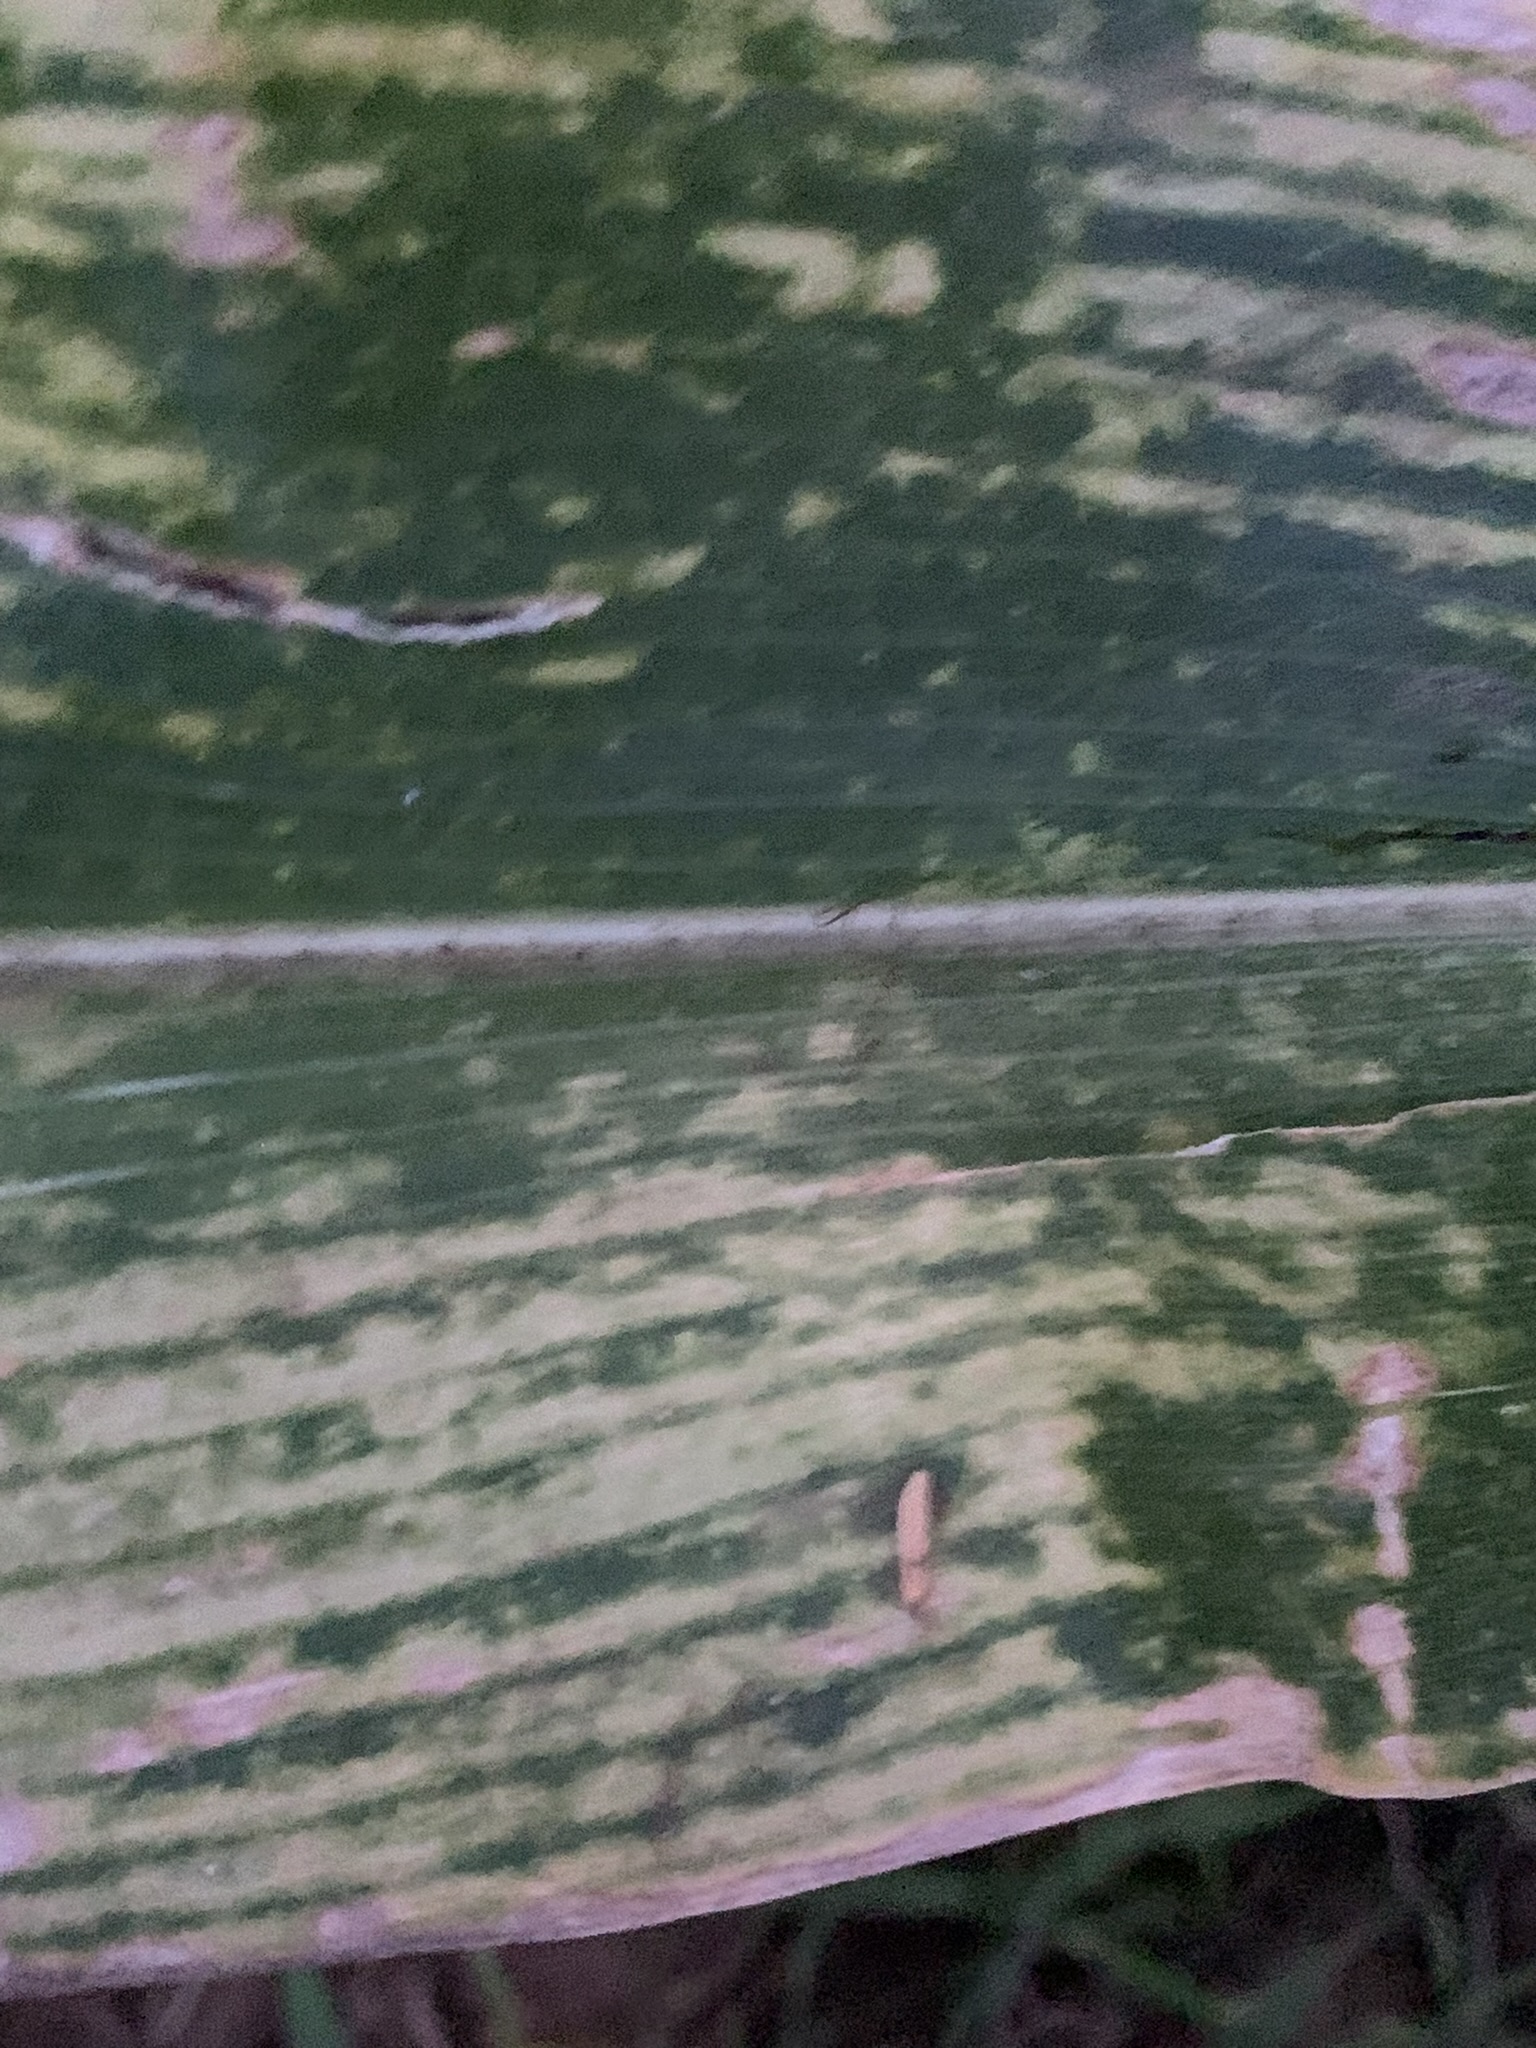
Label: MLN